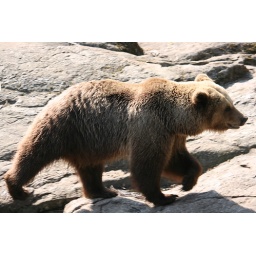
A brown bear in Skansen